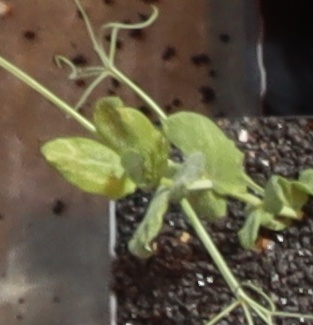
Label: Field Pea